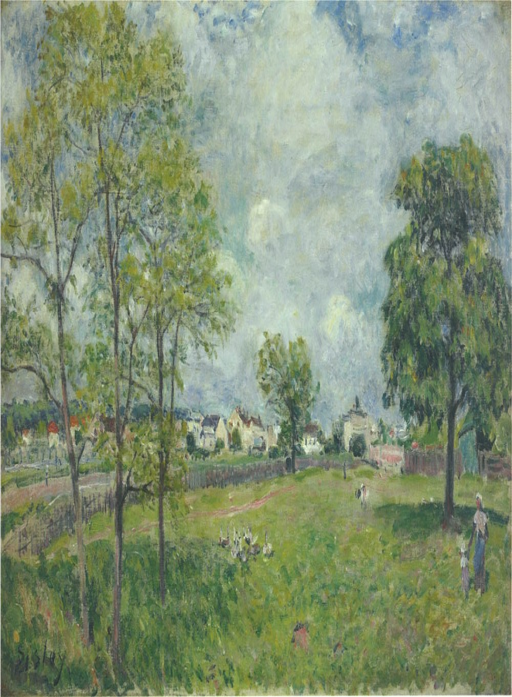
view of the village by painting artist